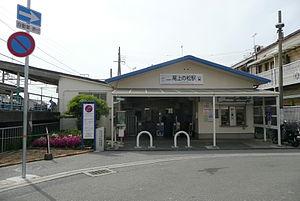
La gare d'Onoenomatsu est une gare ferroviaire localisée dans la ville de Kakogawa, dans la préfecture de Hyōgo au Japon. La gare est exploitée par la compagnie Sanyo Electric Railway, sur la ligne principale Sanyō. Le numéro de la gare est SY 30.